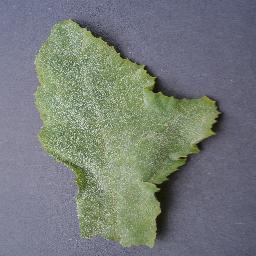
Label: Squash___Powdery_mildew